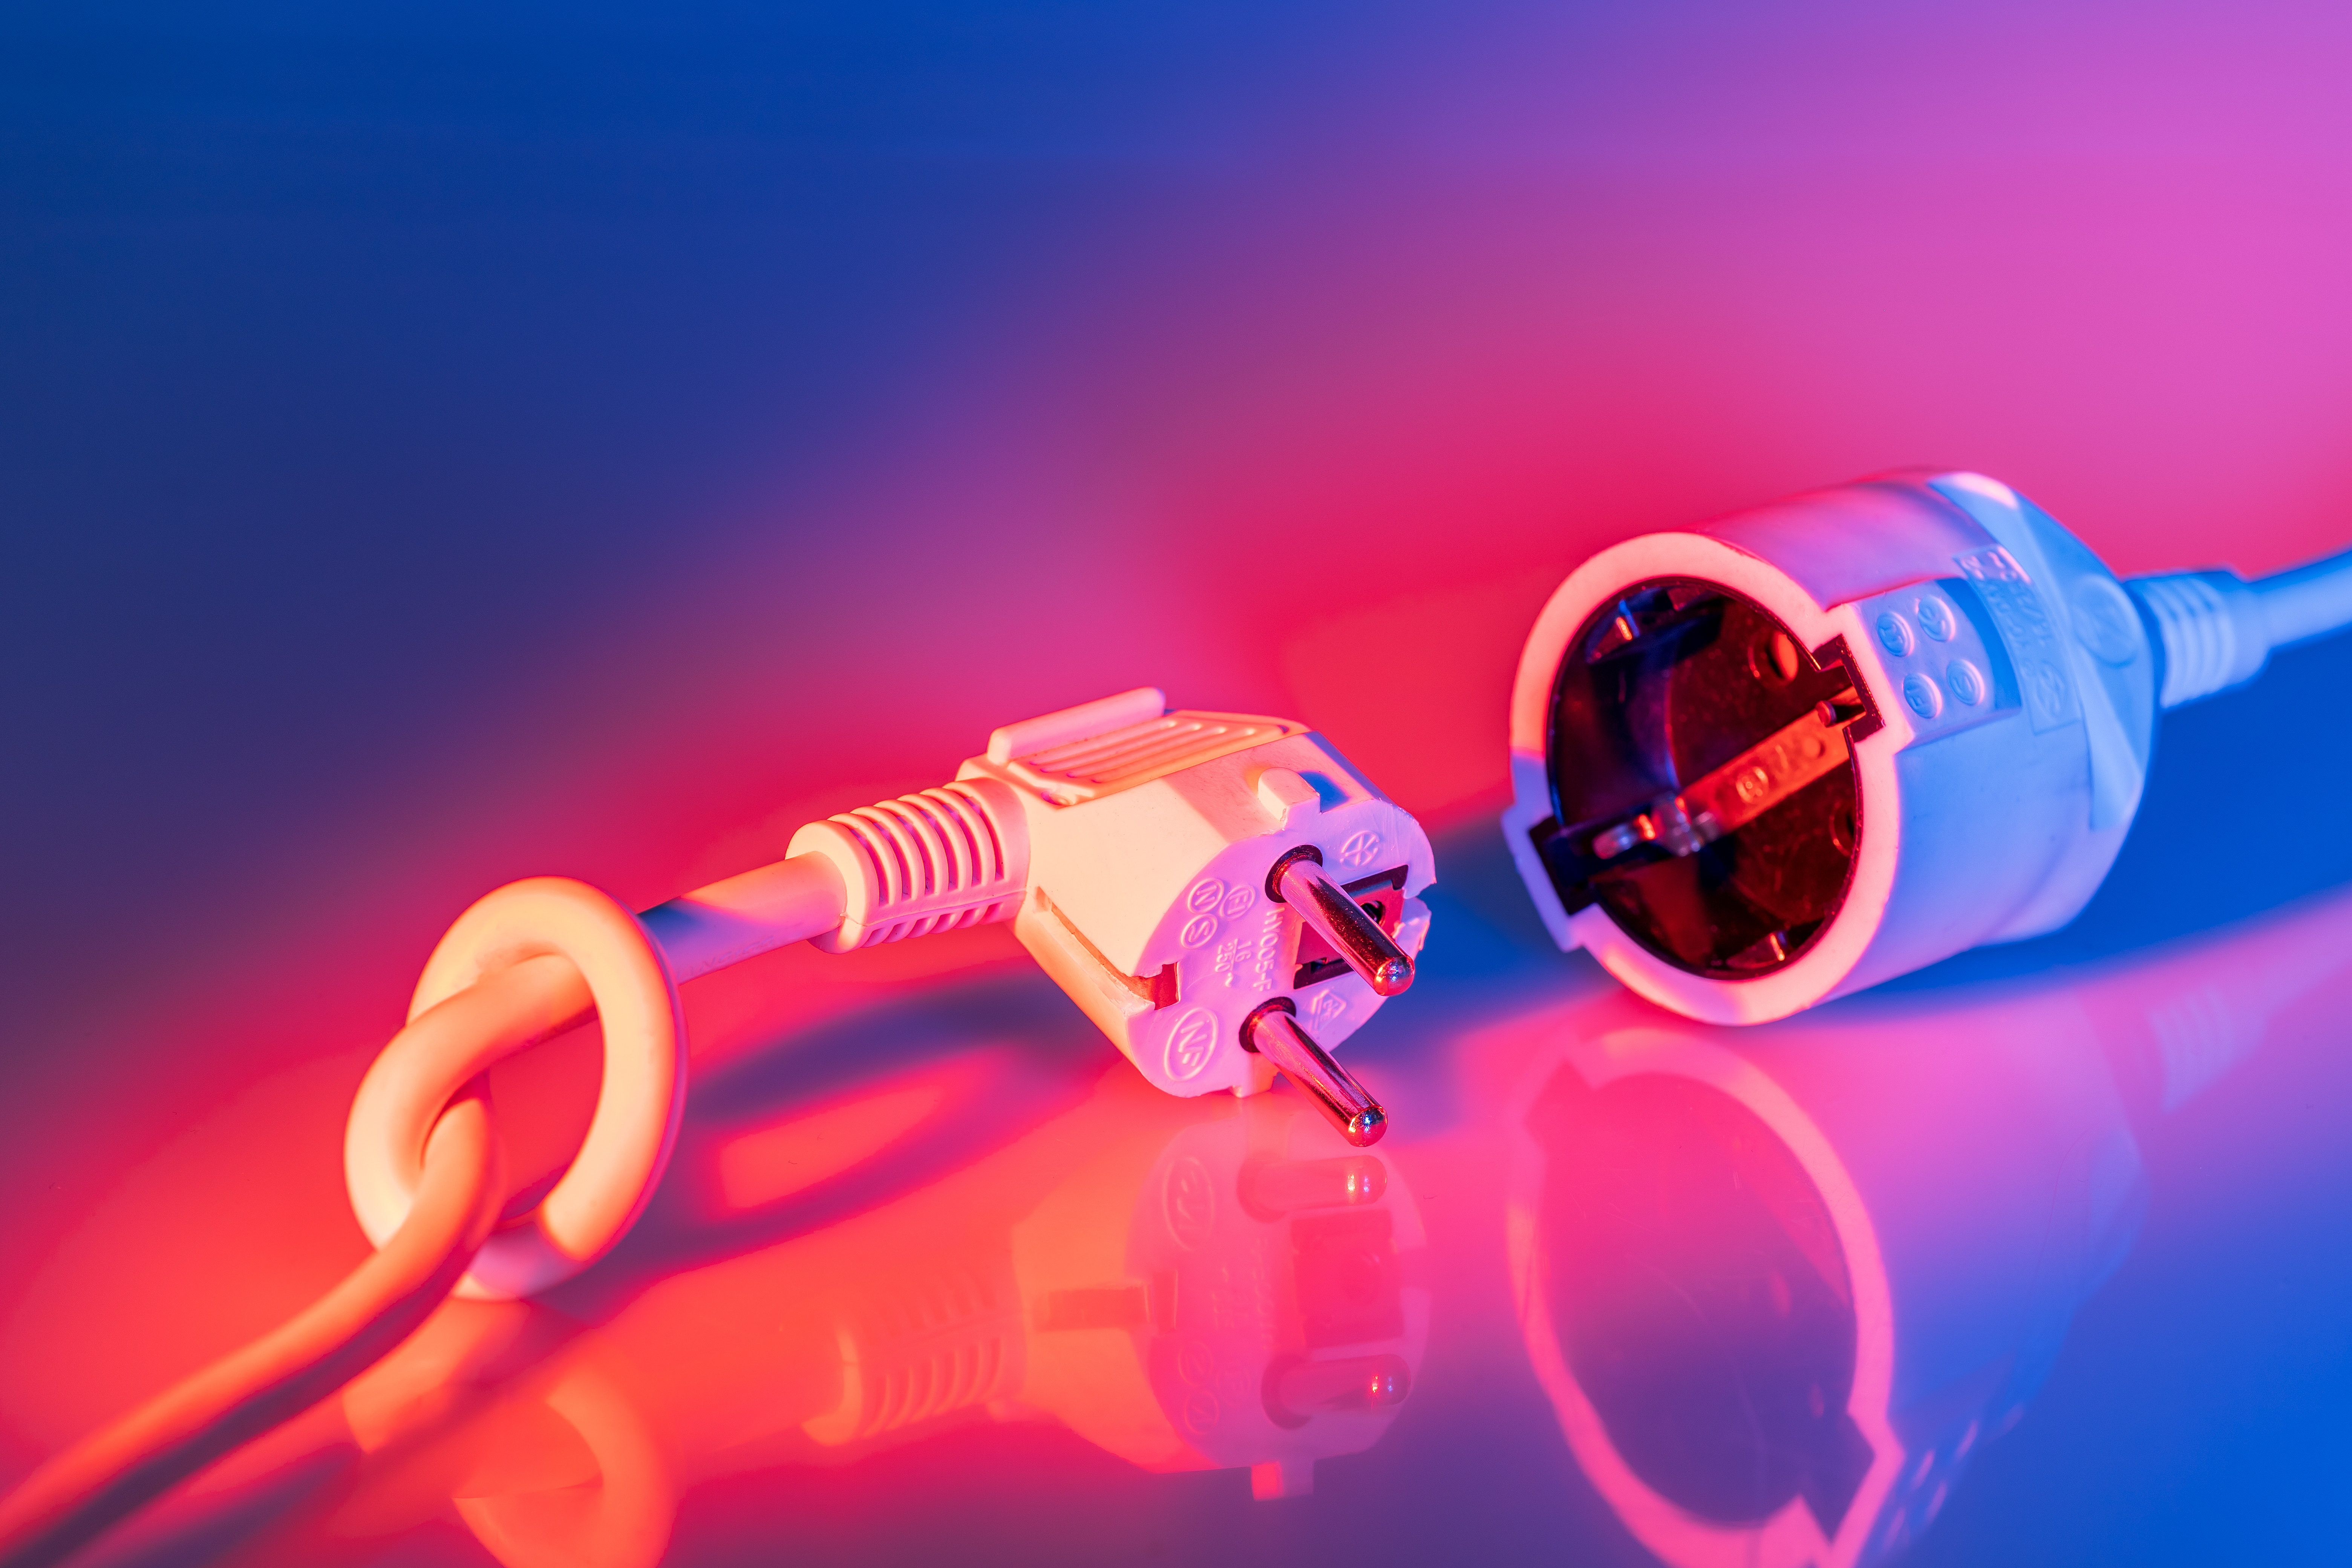
art, automotive lighting, eyewear, entertainment, Visual effect lighting, red, audio equipment, font, gas, magenta, electric blue, performing arts, neon, event, goggles, lens flare, graphics, circle, sunglasses, performance, animation, neon sign, graphic design, flash photography, logo, fun, music, personal protective equipment, public event